New York State Route 60

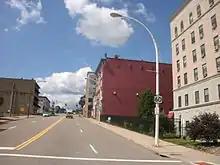
NY 60 northbound continues through downtown Jamestown, now known as Washington Street, approaching NY 394

as a four-lane local street heading northward through the city for 3 blocks. At the intersection with West Fifth Street, NY 60 turns eastward onto the street, forming a concurrency with NY 394 until North Main Street, where NY 60 turns left off of NY 394 east. After the split, NY 60 intersects with NY 394 westbound at Sixth Street, before continuing as North Main Street, a residential street through the northern sections of Jamestown. After crossing 23rd Street, NY 60 intersects with Fluvanna Avenue. The road continues northward, passing Lake View Cemetery and an intersection with CR 61 (West Oak Hill Road) before entering the town of Ellicott, where NY 60 enters interchange 12 of the Southern Tier Expressway (I-86/NY 17). After the interchange, the route continues northward as North Main Street Extension, passing Moon Brook Country Club.